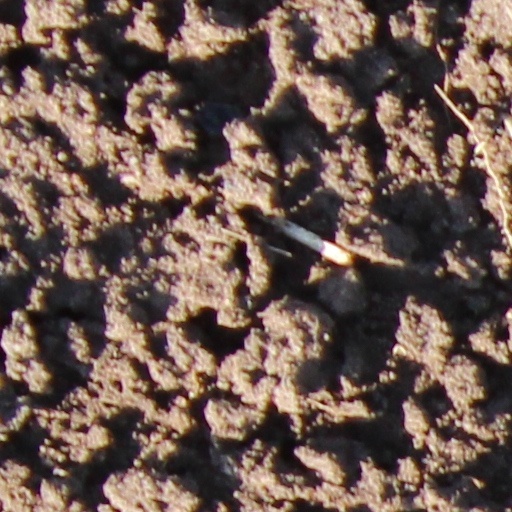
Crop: wheat